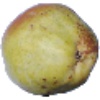
Label: Pear Williams 1